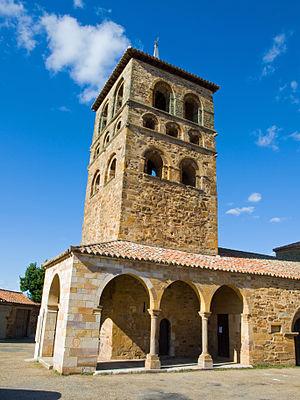
Tábara est une municipalité espagnole de la communauté autonome de Castille-et-León et de la province de Zamora. En 2015, elle compte 832 habitants.